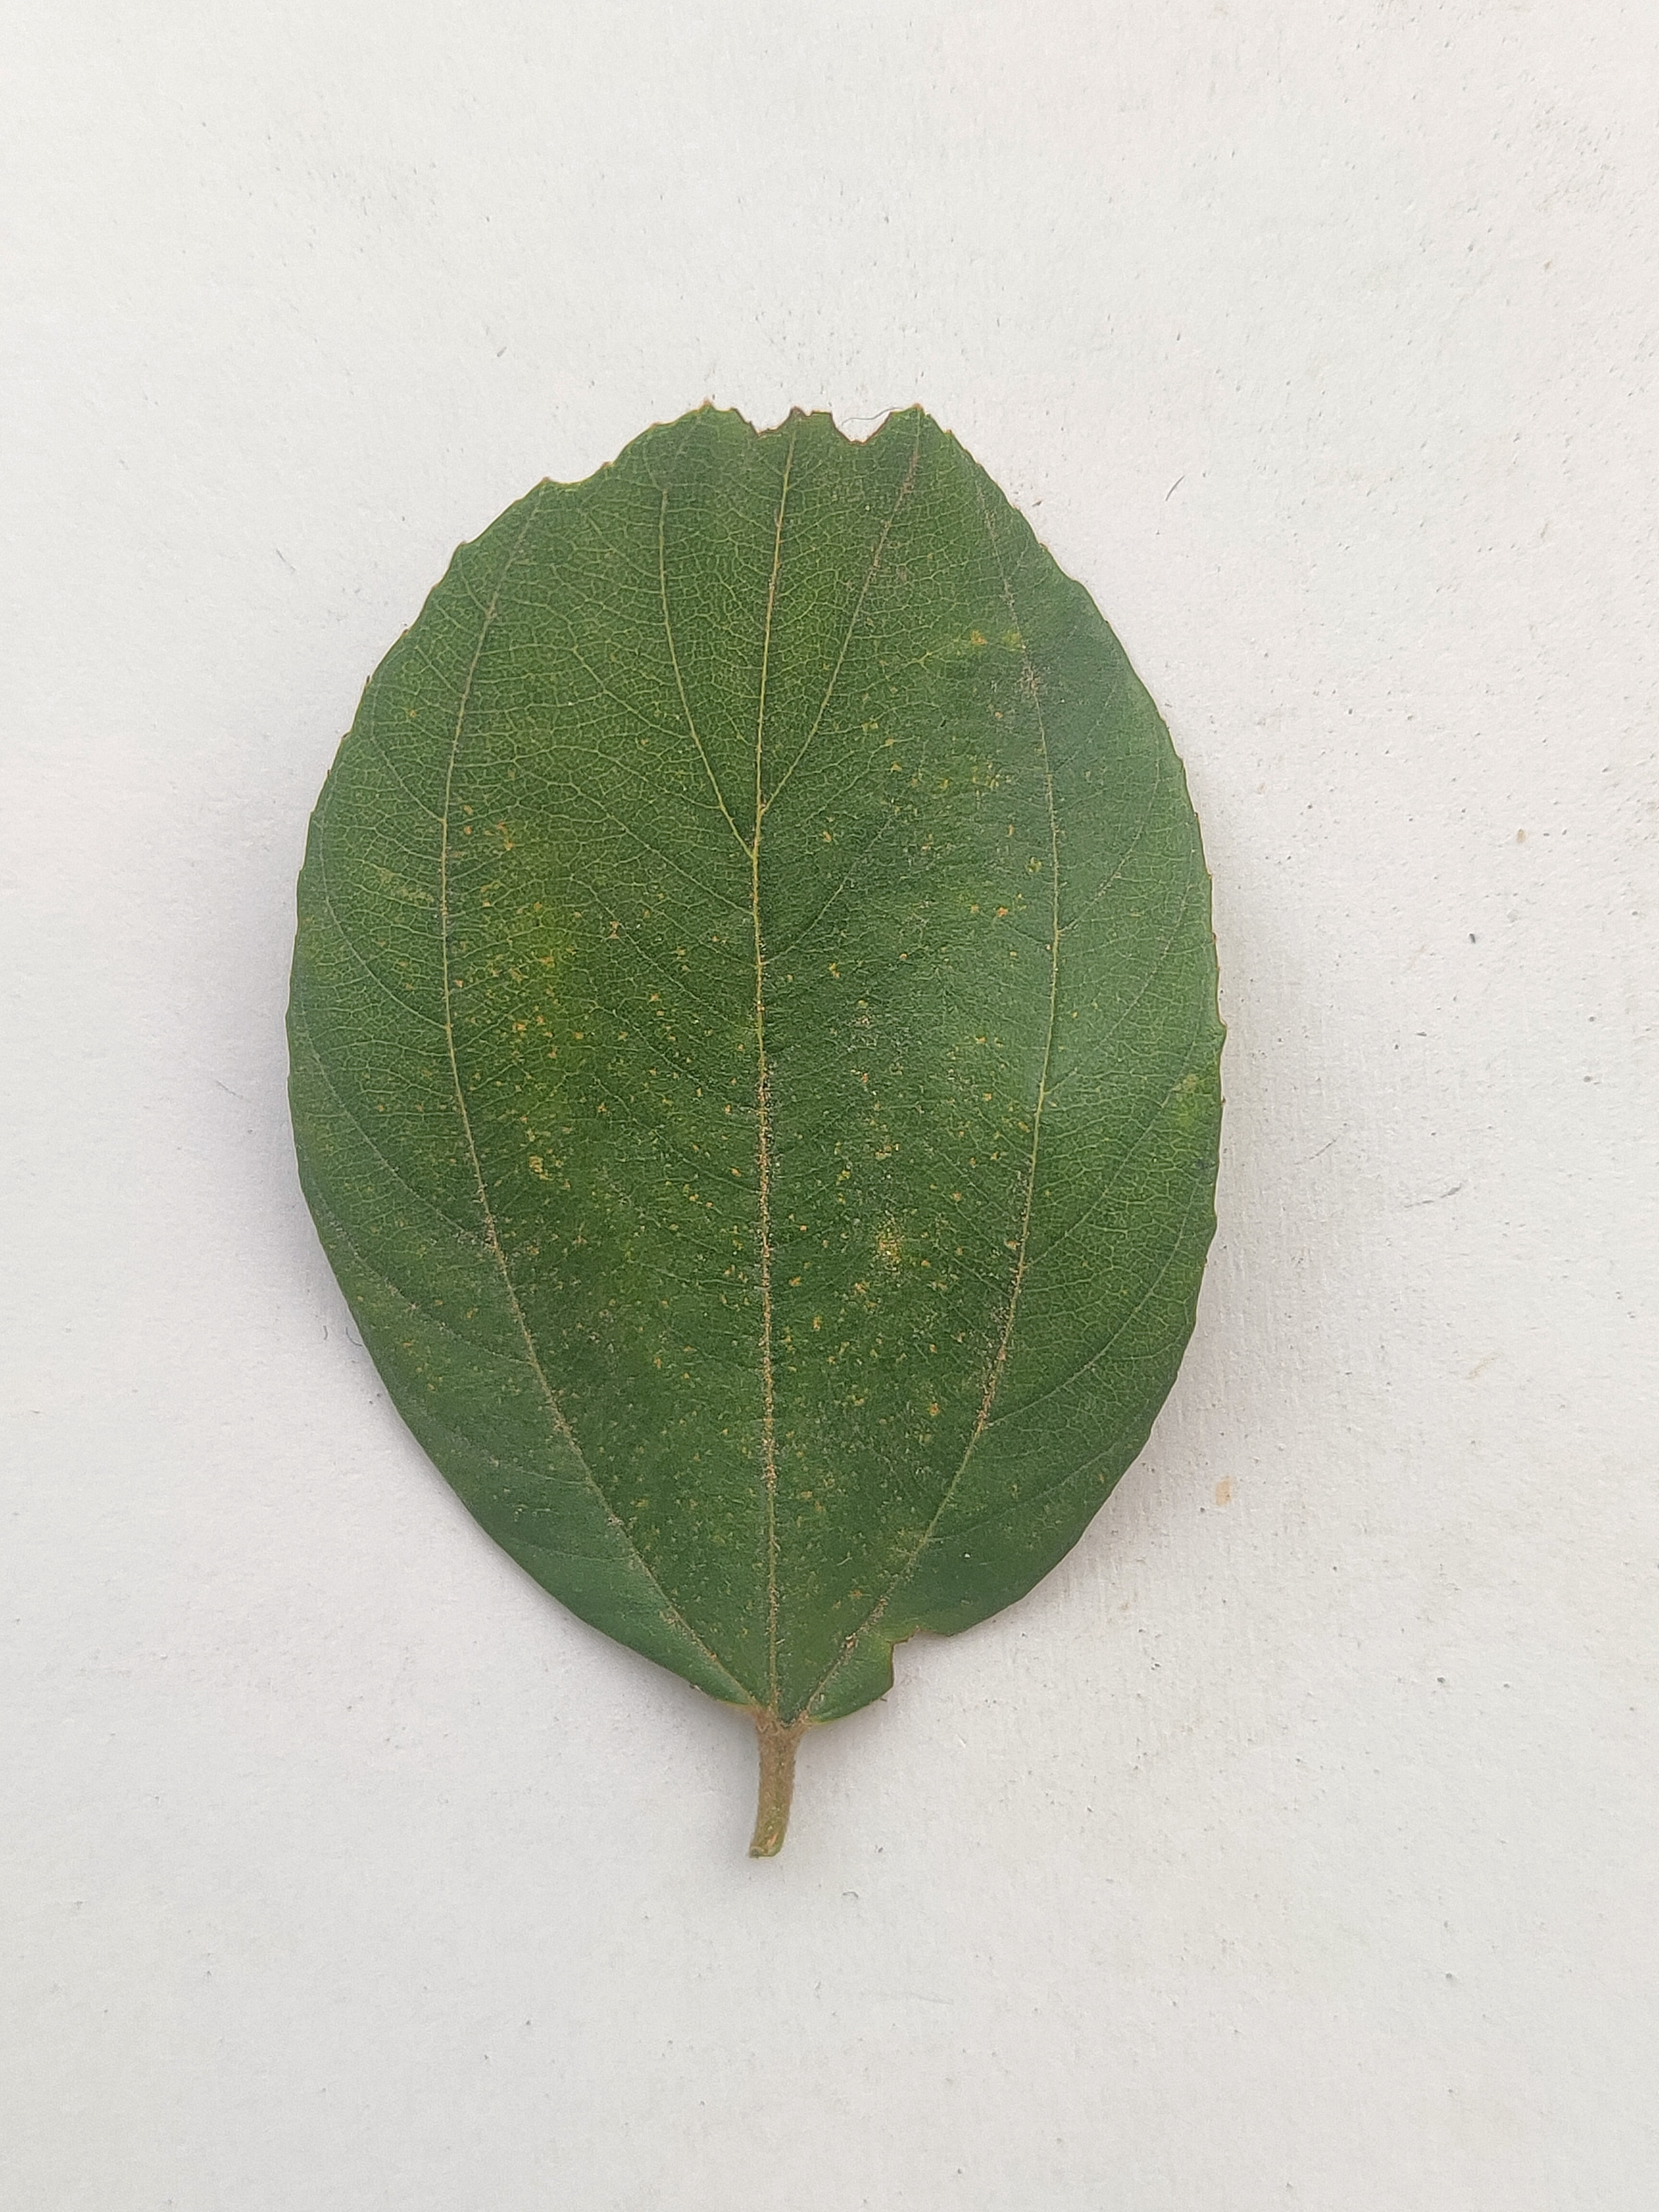
Leaf variety: Plum